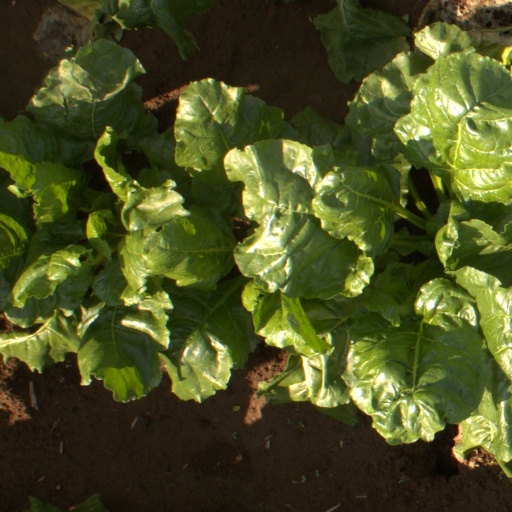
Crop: sugar beet